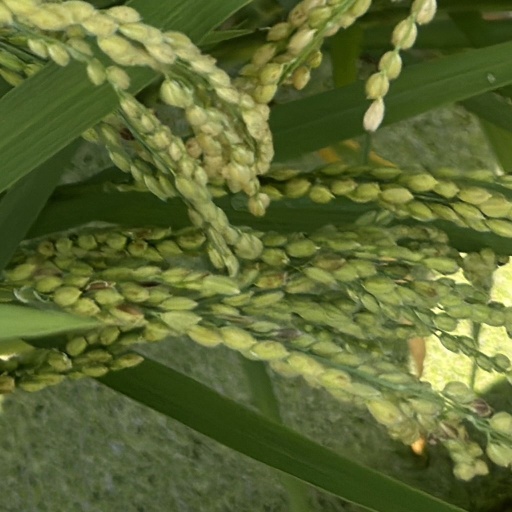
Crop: rice